National Association of Rocketry

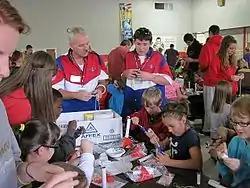
Two NAR members lead a rocket building session for a group of elementary school students

The NAR Scholarship program was announced at NARAM-43 in 2001. A limited number of $2000 scholarships are available each year to NAR members between the ages of 17 and 22 who are planning to attend, or are currently enrolled in a college, university or technical school. The number of awards is determined annually by the board of trustees, and scholarships are presented annually at NARAM.